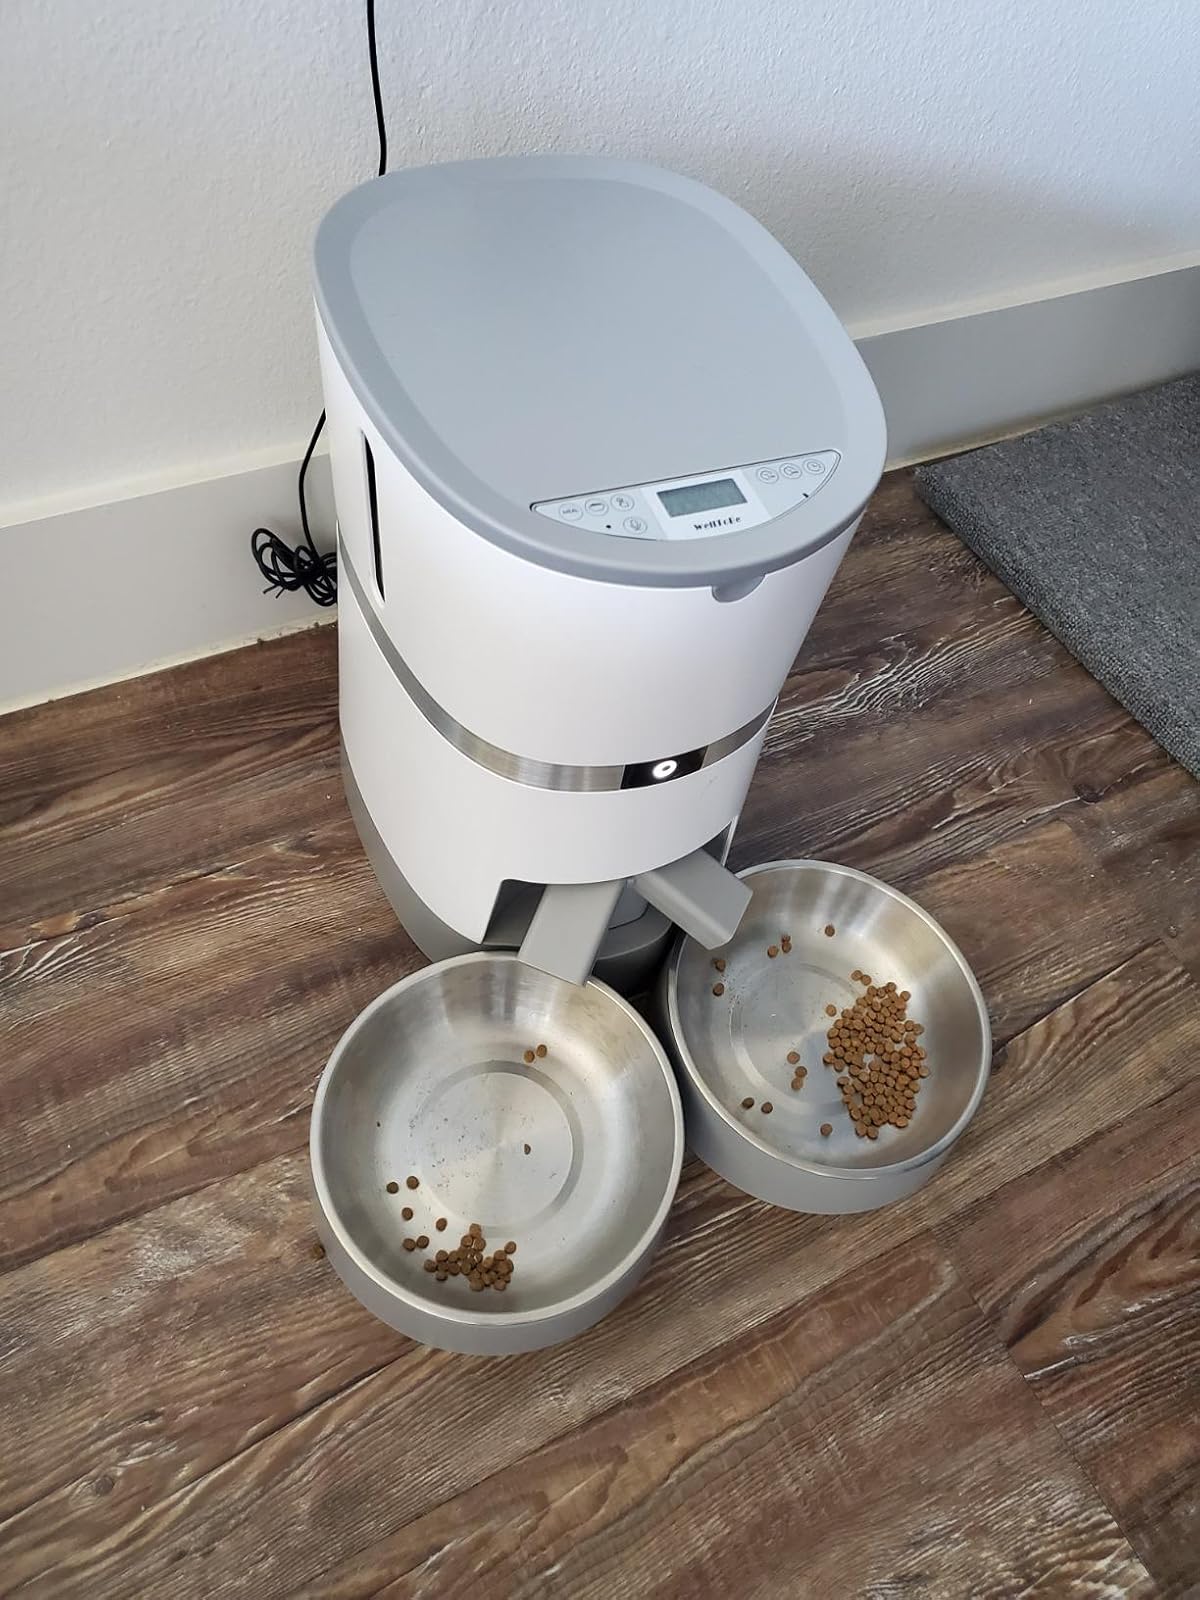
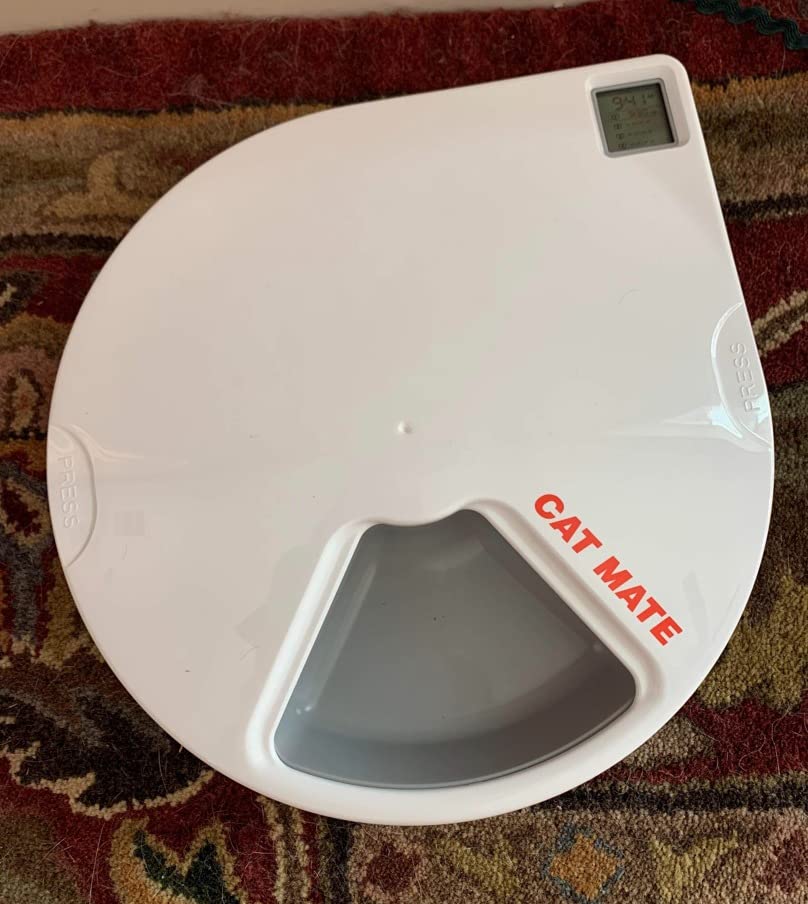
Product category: items_feeder
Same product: no